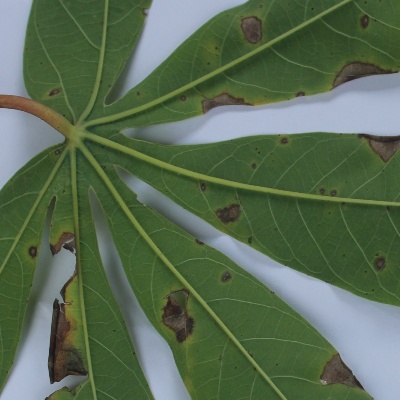
Crop: Cassava
Condition: brown spot